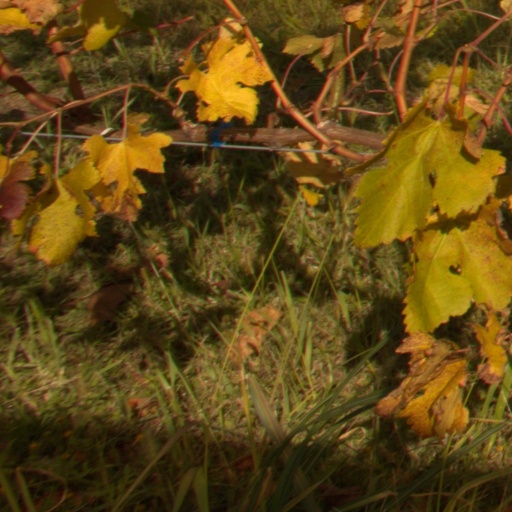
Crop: grape